War in Donbas

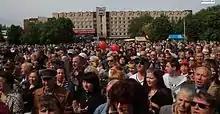
A pro-separatist rally in Sloviansk, 9 May 2014

On 24 April, Avakov said that Ukrainian troops had captured the city administration in Mariupol, after a clash with pro-Russian demonstrators there. Despite this, a report by the BBC said that whilst it appeared that Ukrainian troops and the mayor of Mariupol did enter the building in the early morning, Ukrainian troops had abandoned it by the afternoon. Local pro-Russian activists blamed Ukrainian nationalists for the attack upon the building but said that the DPR had regained control. A representative of the Republic, Irina Voropoyeva, said, "We, the Donetsk People's Republic, still control the building. There was an attempted provocation but now it's over."